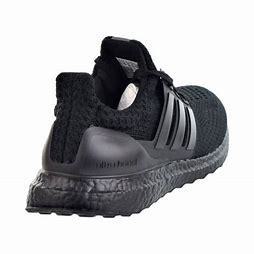
Brand: Adidas
Model: Ultraboost 5 DNA